Óscar Córdoba

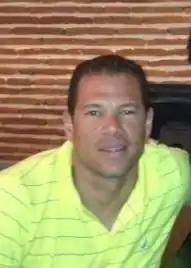
Cordoba in 2007

Óscar Eduardo Córdoba Arce (born 3 February 1970) is a Colombian retired professional footballer who played as a goalkeeper. He played more than 70 games for the Colombia national team. He is also the only person to never concede a goal in a Copa América edition, having done so in 2001.